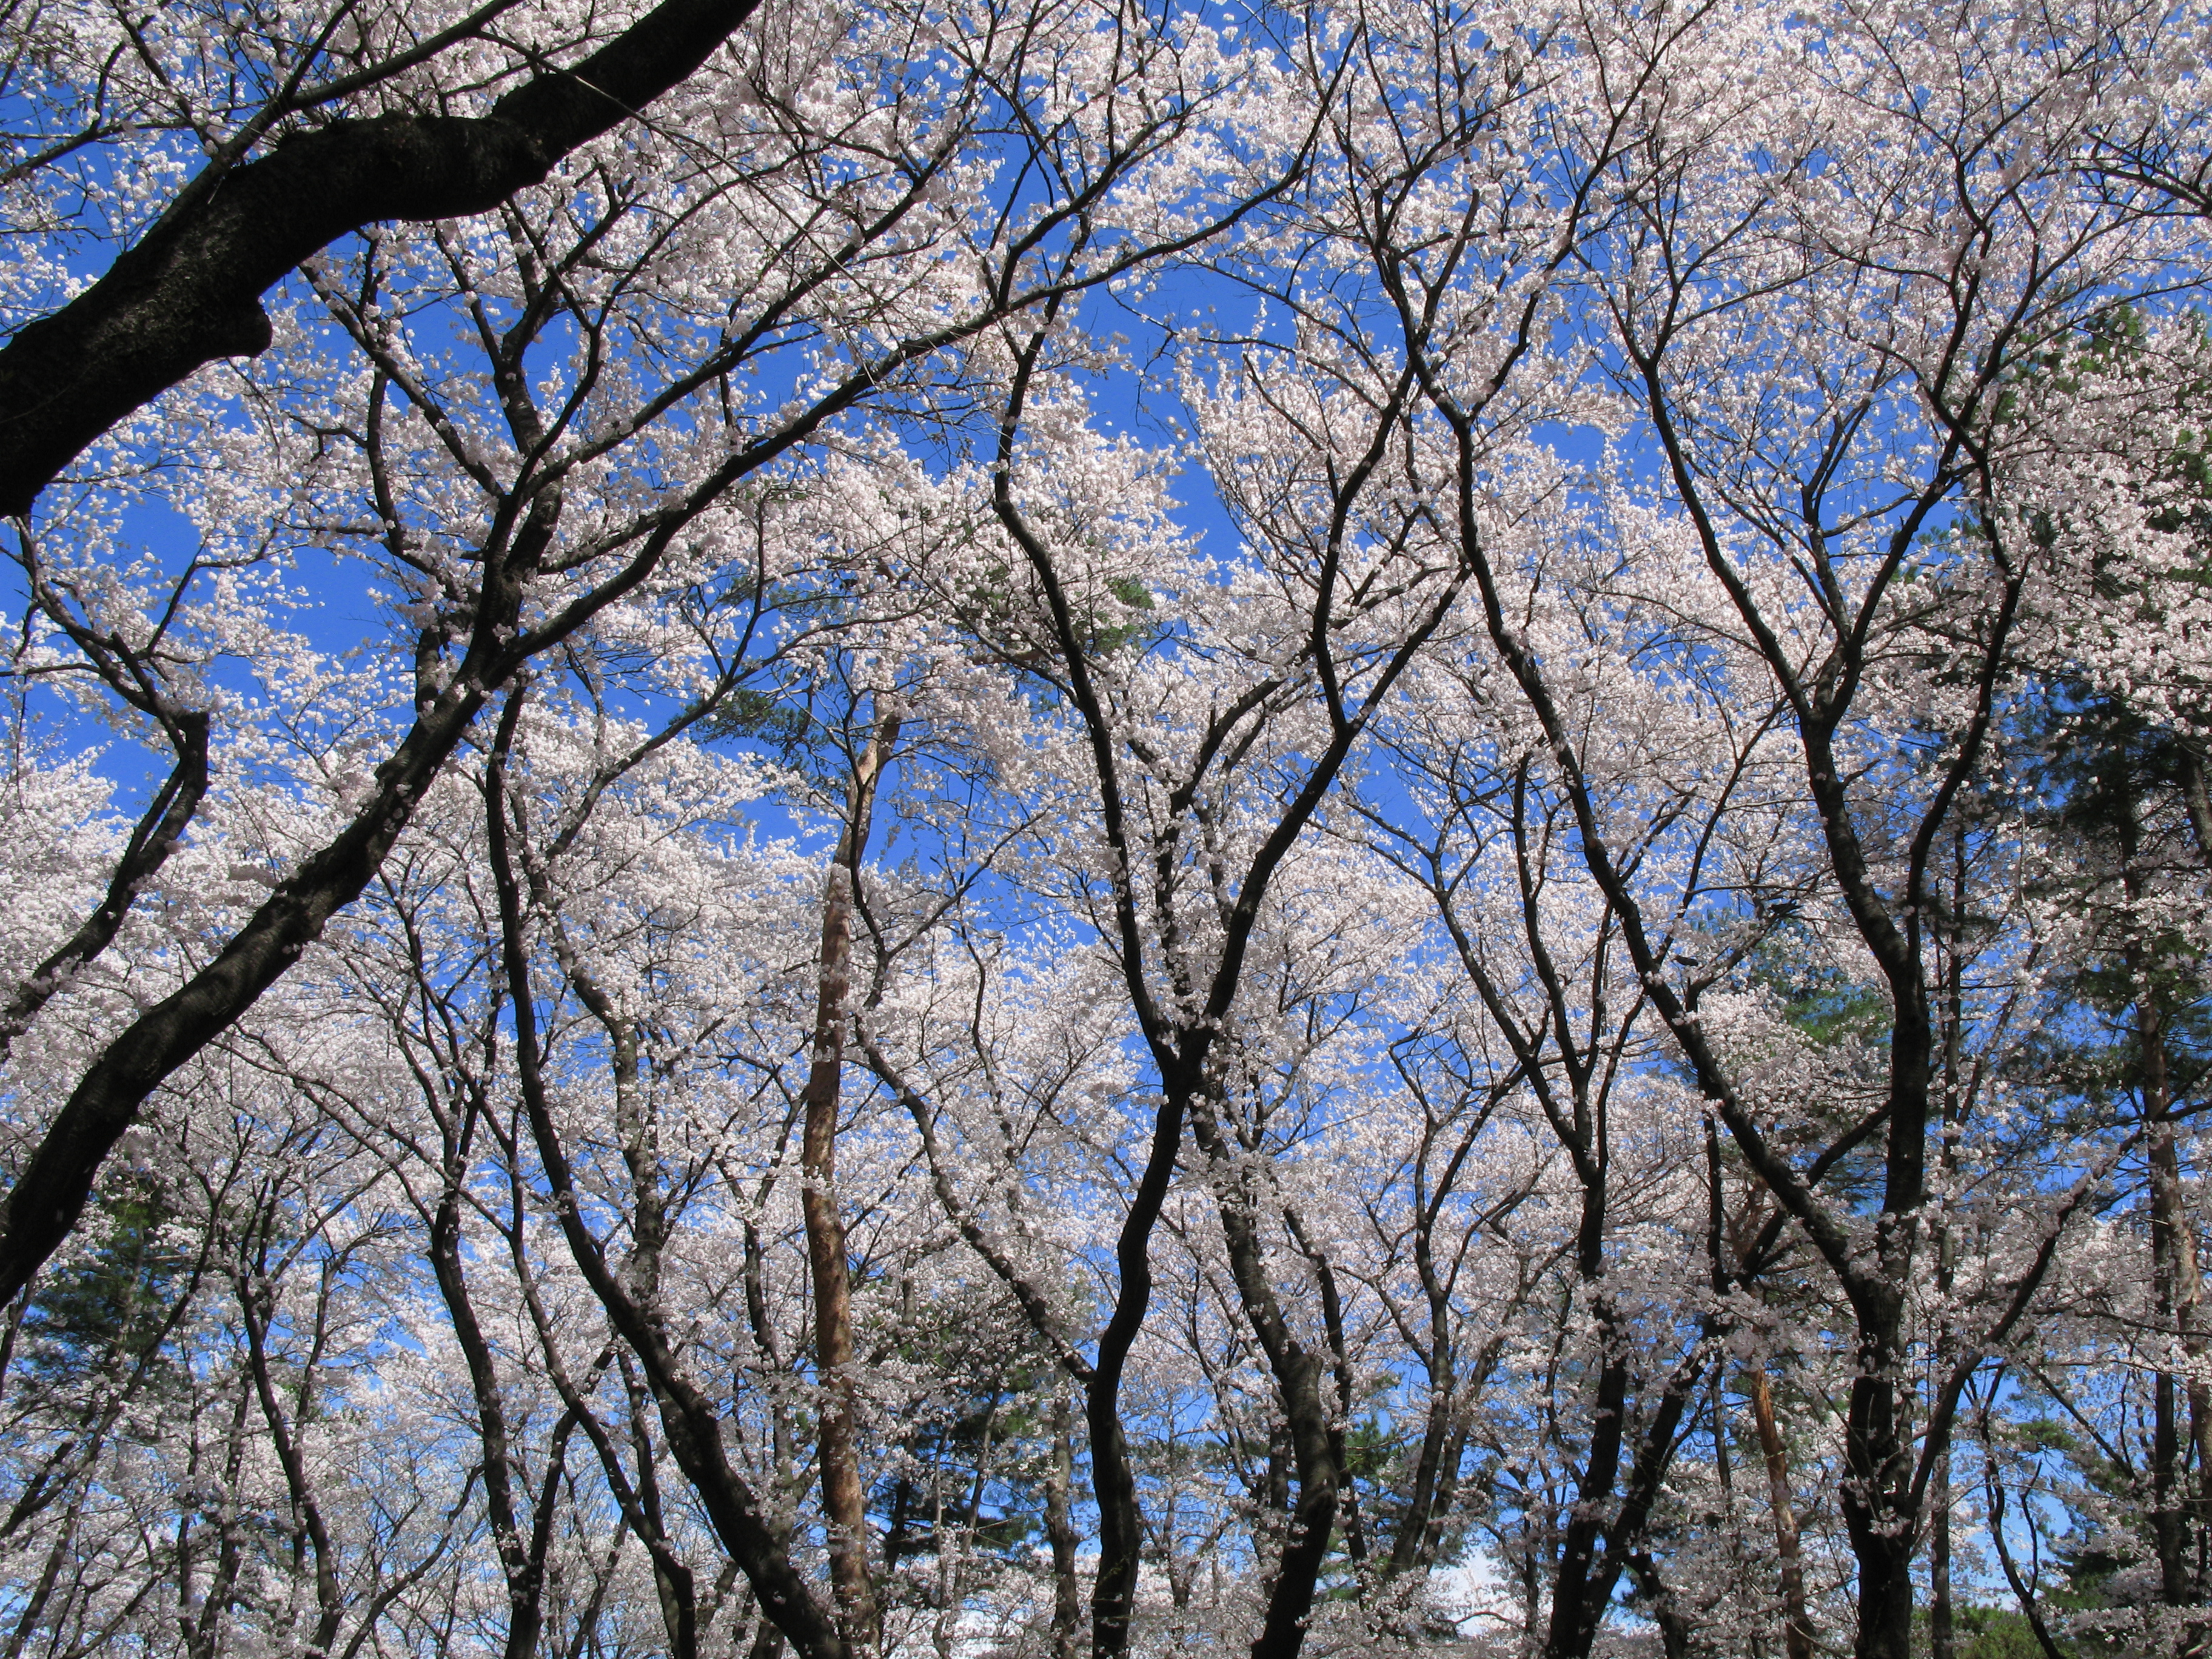
tree, branch, blossom, winter, plant, leaf, flower, spring, high, season, cherry blossom, sakura, hires, cherry, flowerpicturesnolimits, hi, res, resolution, powershotg7, canong7, woody plant